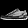
Label: Sneaker